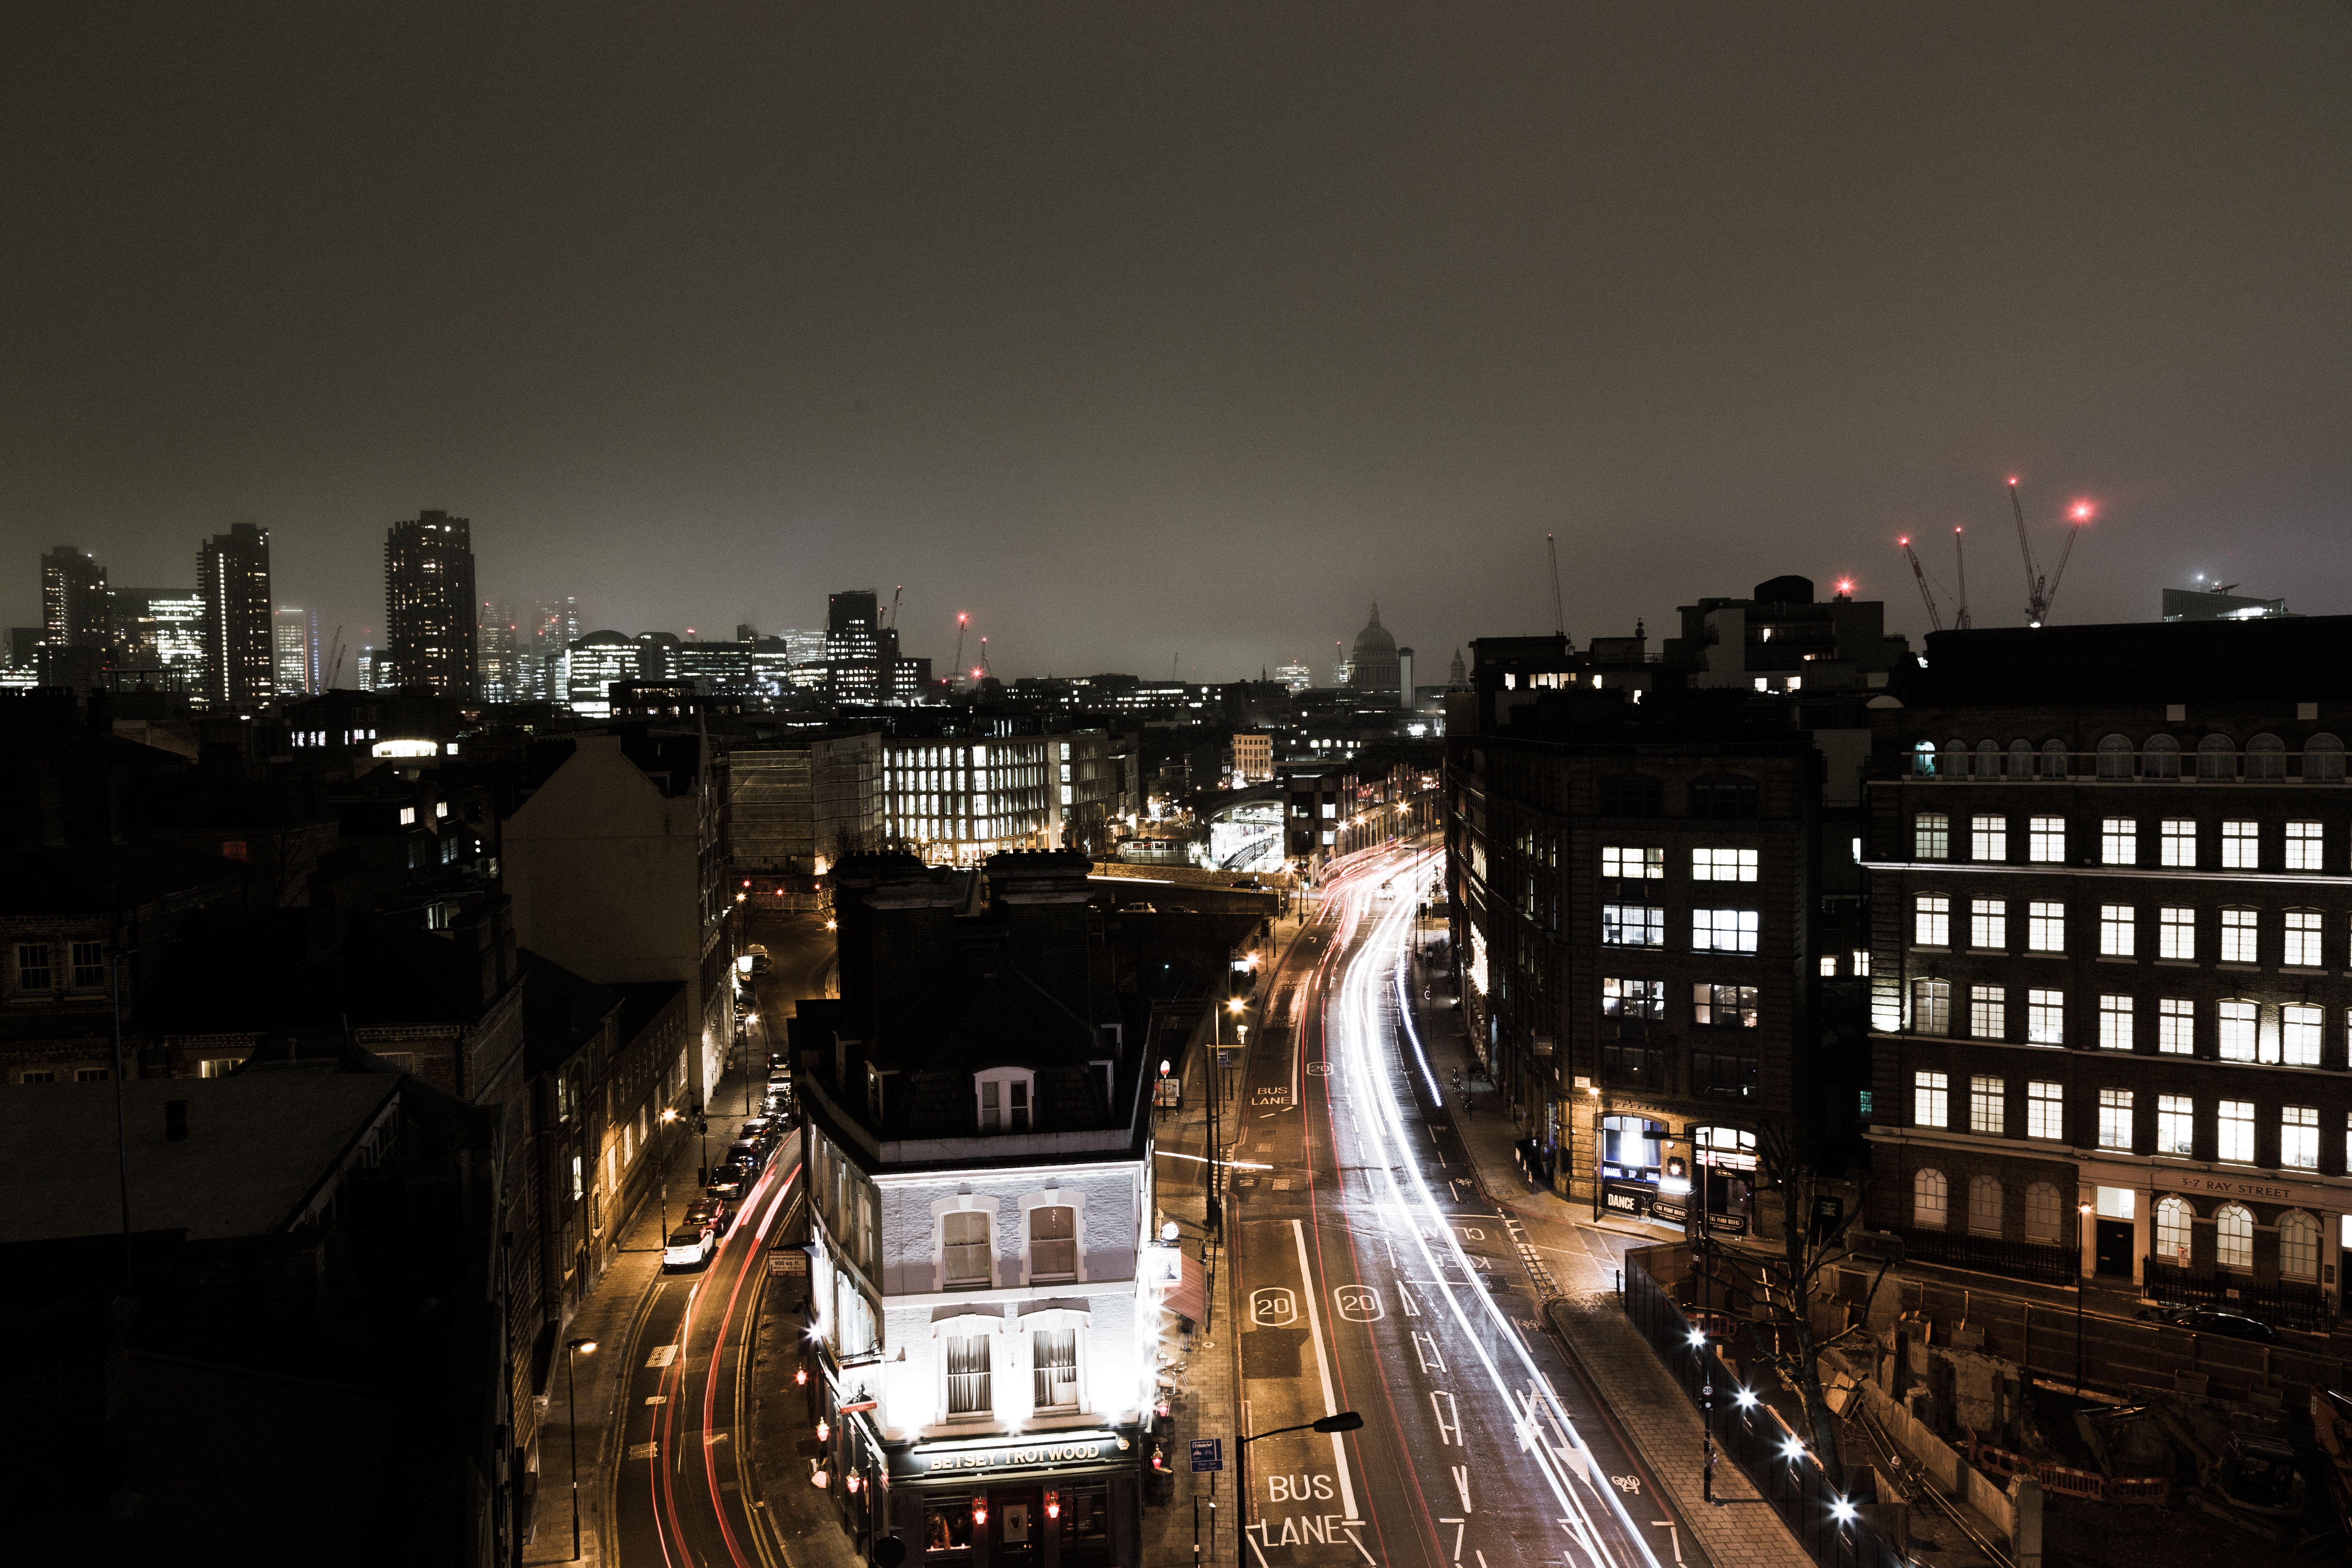
light, architecture, road, skyline, night, building, city, skyscraper, urban, cityscape, downtown, dusk, evening, reflection, darkness, metropolis, urban area, human settlement, atmosphere of earth, metropolitan area